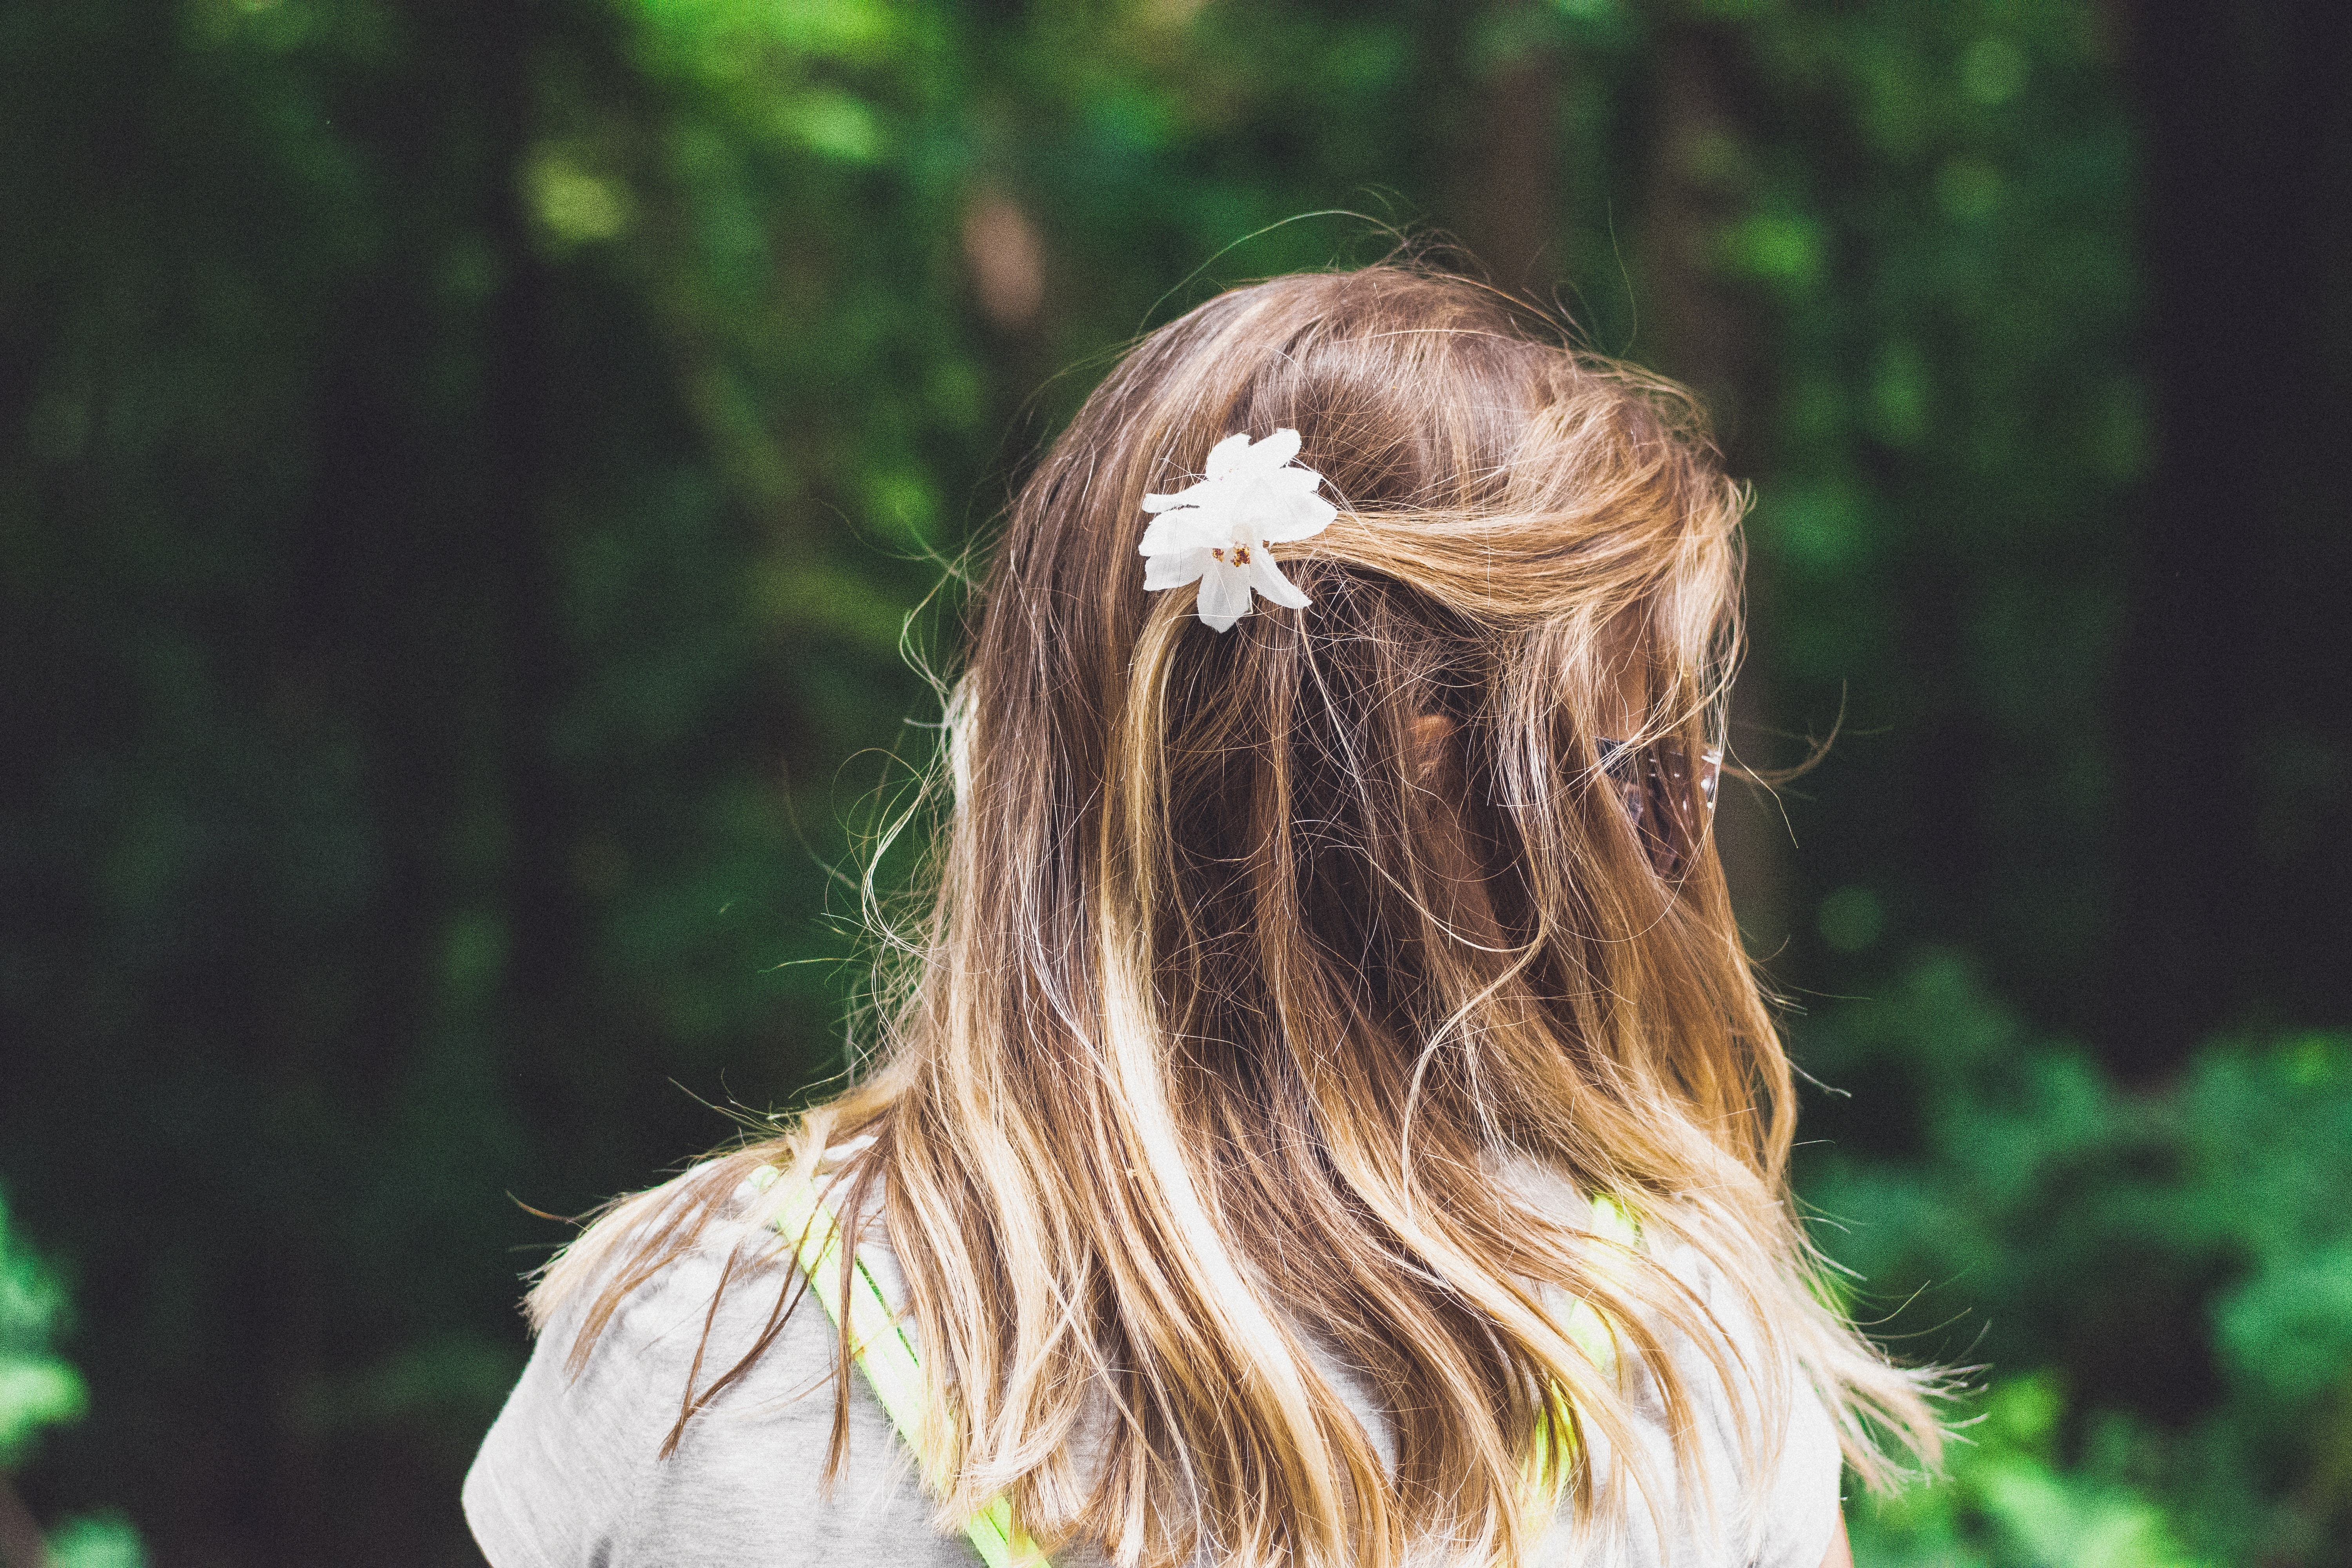
tree, grass, plant, girl, hair, leaf, headgear, hairstyle, long hair, cool image, cool photo, hair coloring, headpiece, hair accessory